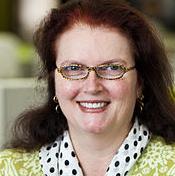
Age: 50